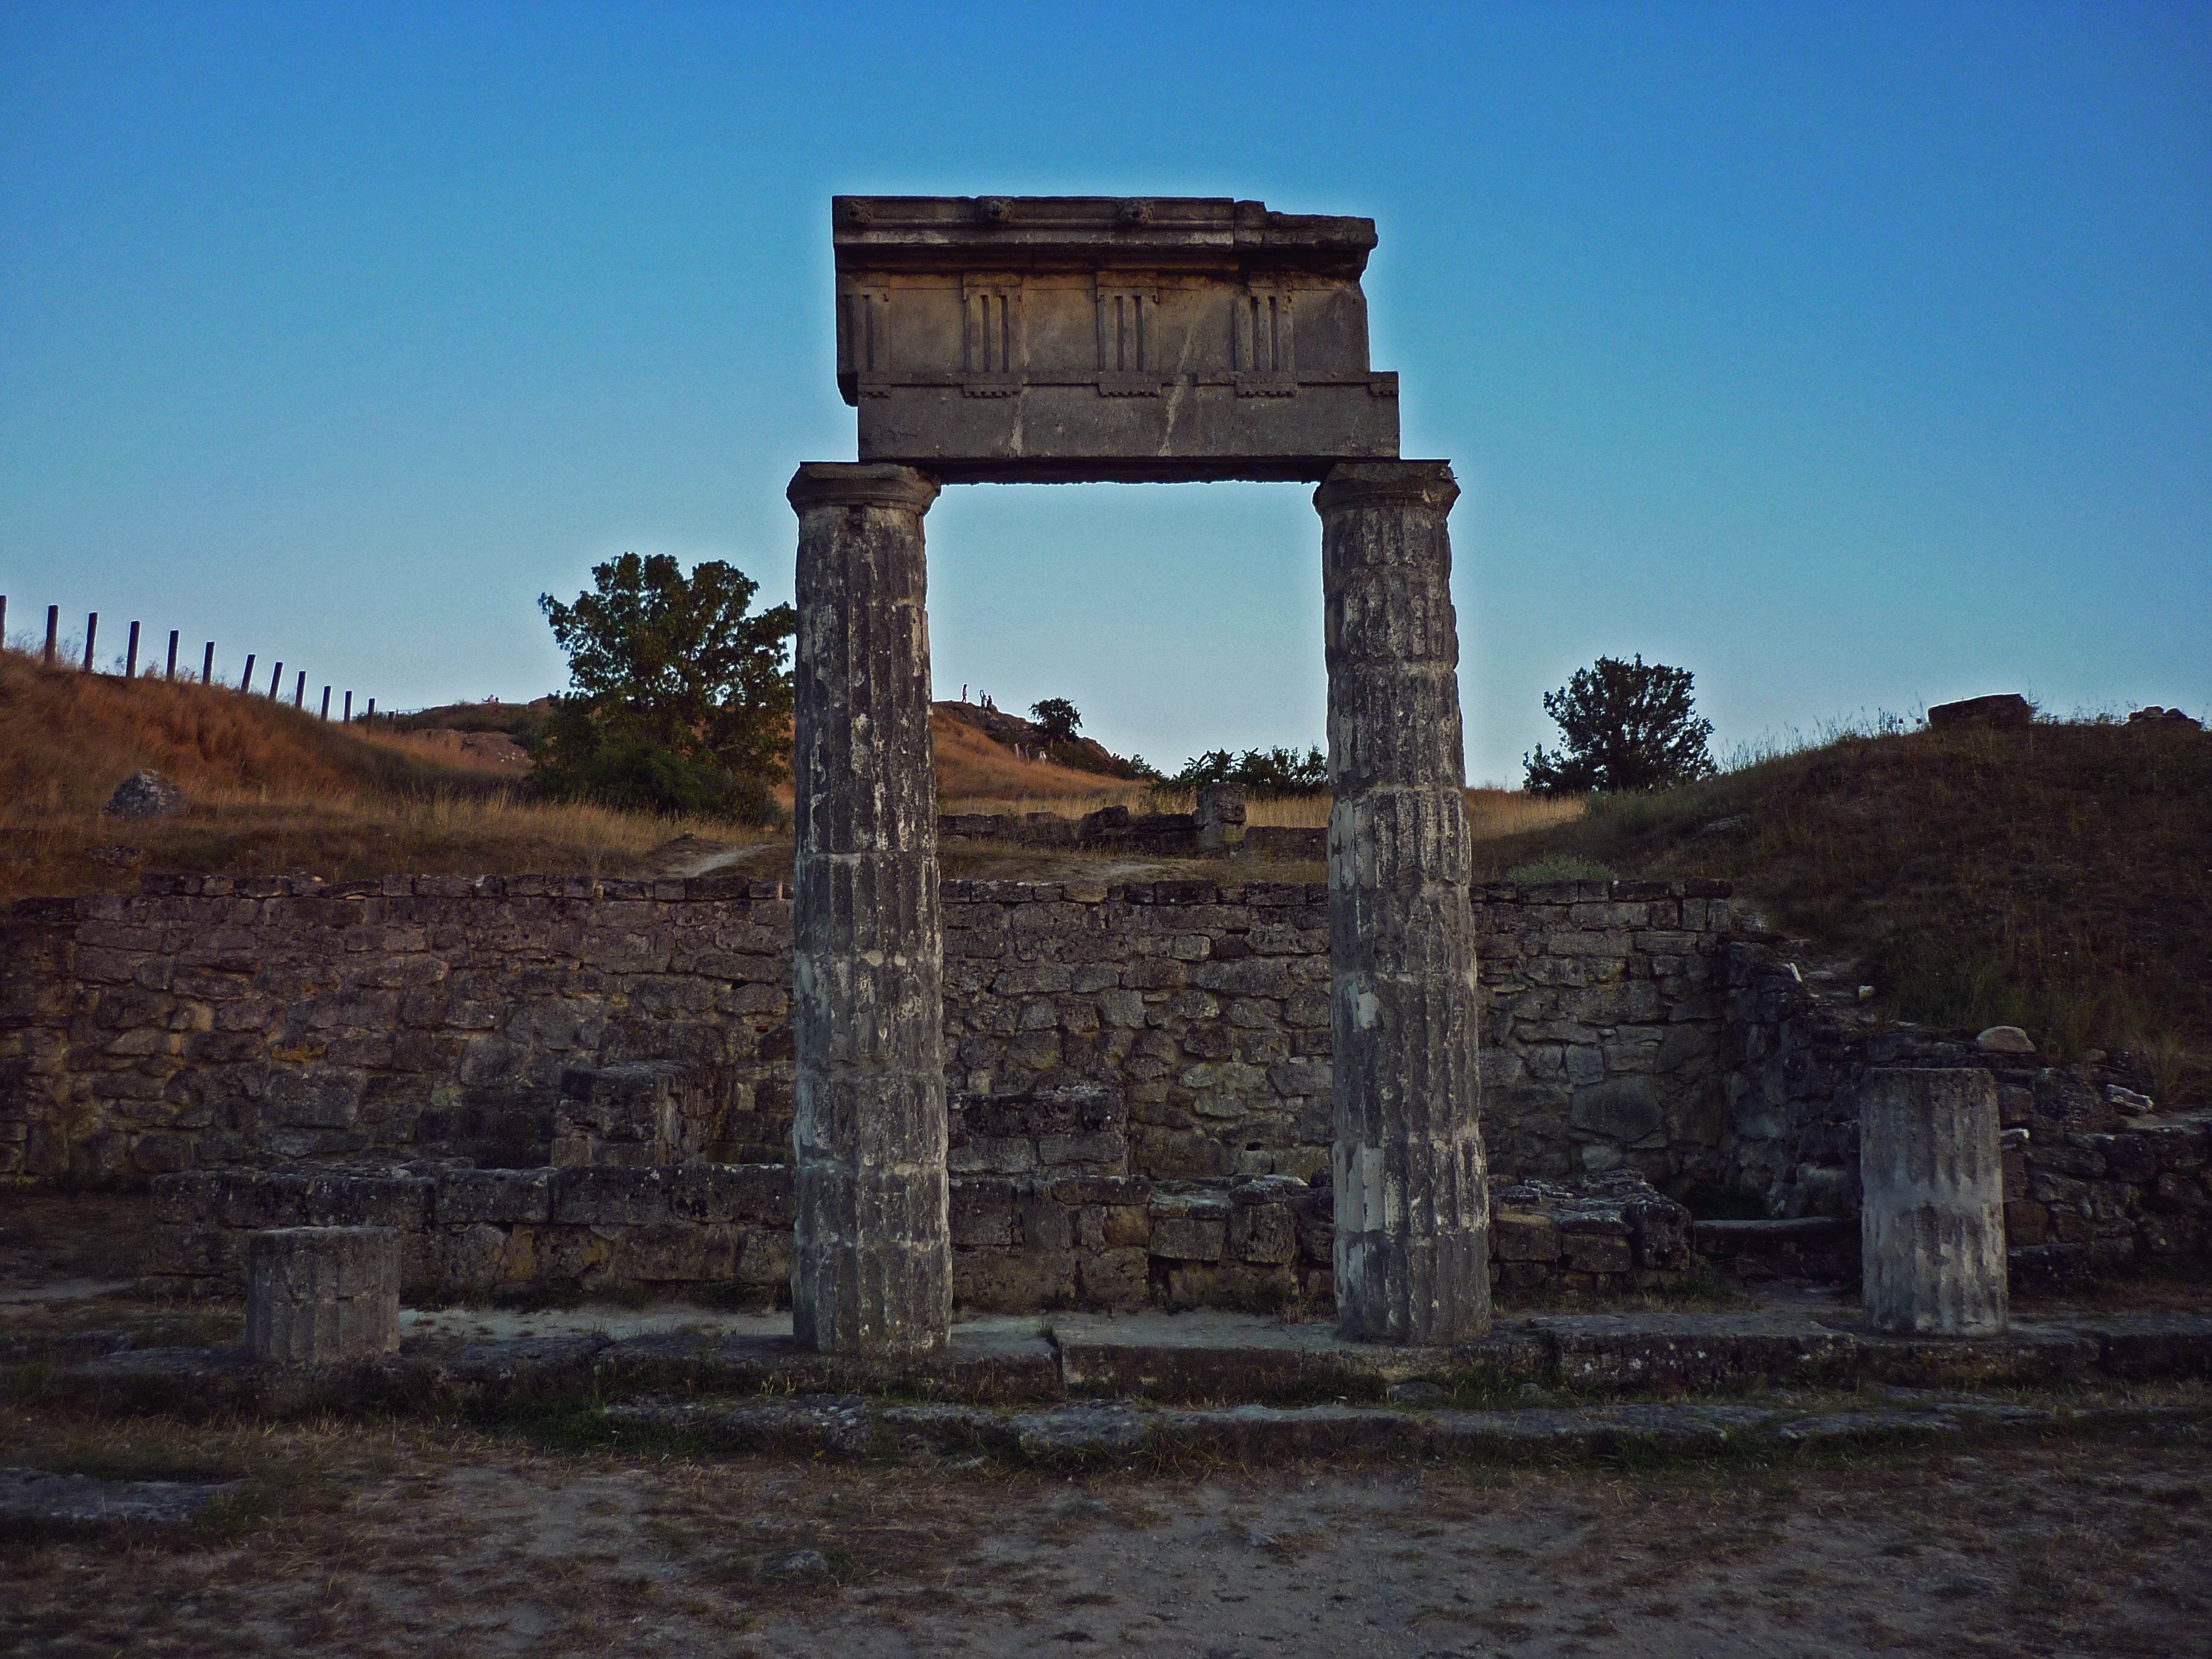
ruins, structure, landmark, ancient history, column, arch, ancient greek temple, monument, temple, tower, monolith